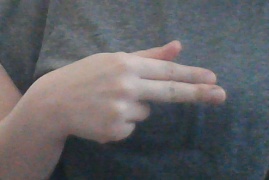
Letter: ghain